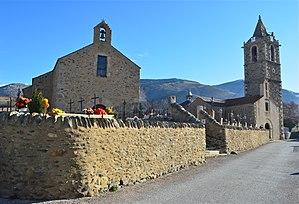
Eglise Saint-Génis d'Err et chapelle de la Vierge- Pyrénées-Orientales, France This building is indexed in the Base Mérimée, a database of architectural heritage maintained by the French Ministry of Culture,
Err est une commune française située dans le département des Pyrénées-Orientales, en région Occitanie.